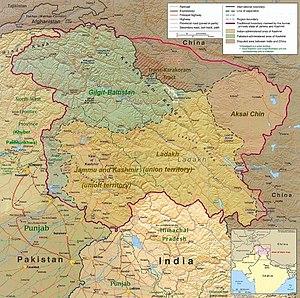
La ligne de contrôle réel est une ligne de démarcation imprécise qui sépare le territoire sous contrôle indien du territoire sous contrôle chinois dans le différend frontalier sino-indien. Le terme a été utilisé pour la première fois par Zhou Enlai dans une lettre de 1959 à Jawaharlal Nehru. Il a ensuite fait référence à la frontière formée après la guerre sino-indienne de 1962 et qui fait partie du différend frontalier sino-indien.